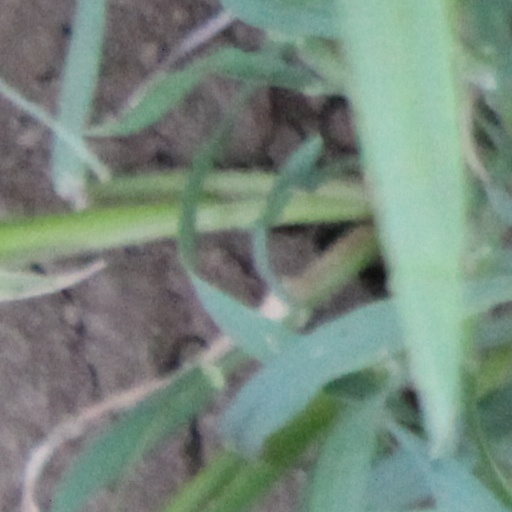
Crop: wheat